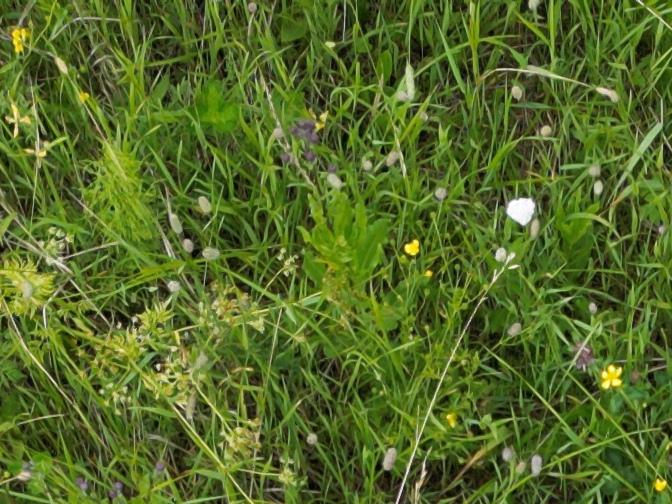
Flowers visible: yarrow flowers,  daisy flowers